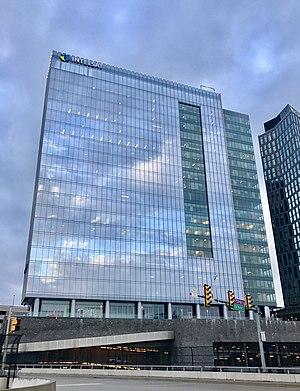
Intelsat, Ltd. est le second fournisseur de services de télécommunications par satellites. La société est basée à Pembroke, aux Bermudes, et ses bureaux principaux sont à Washington, aux États-Unis.